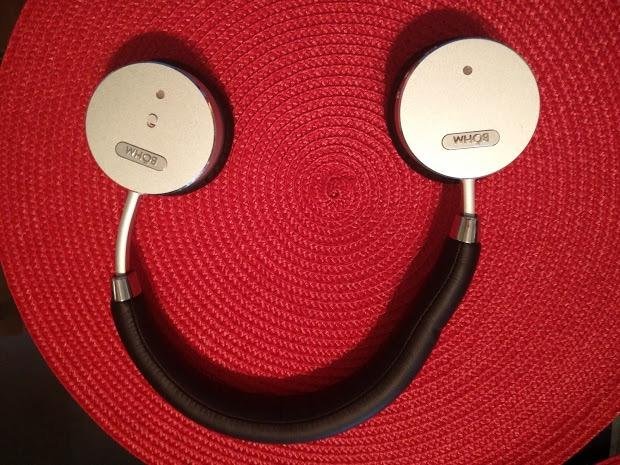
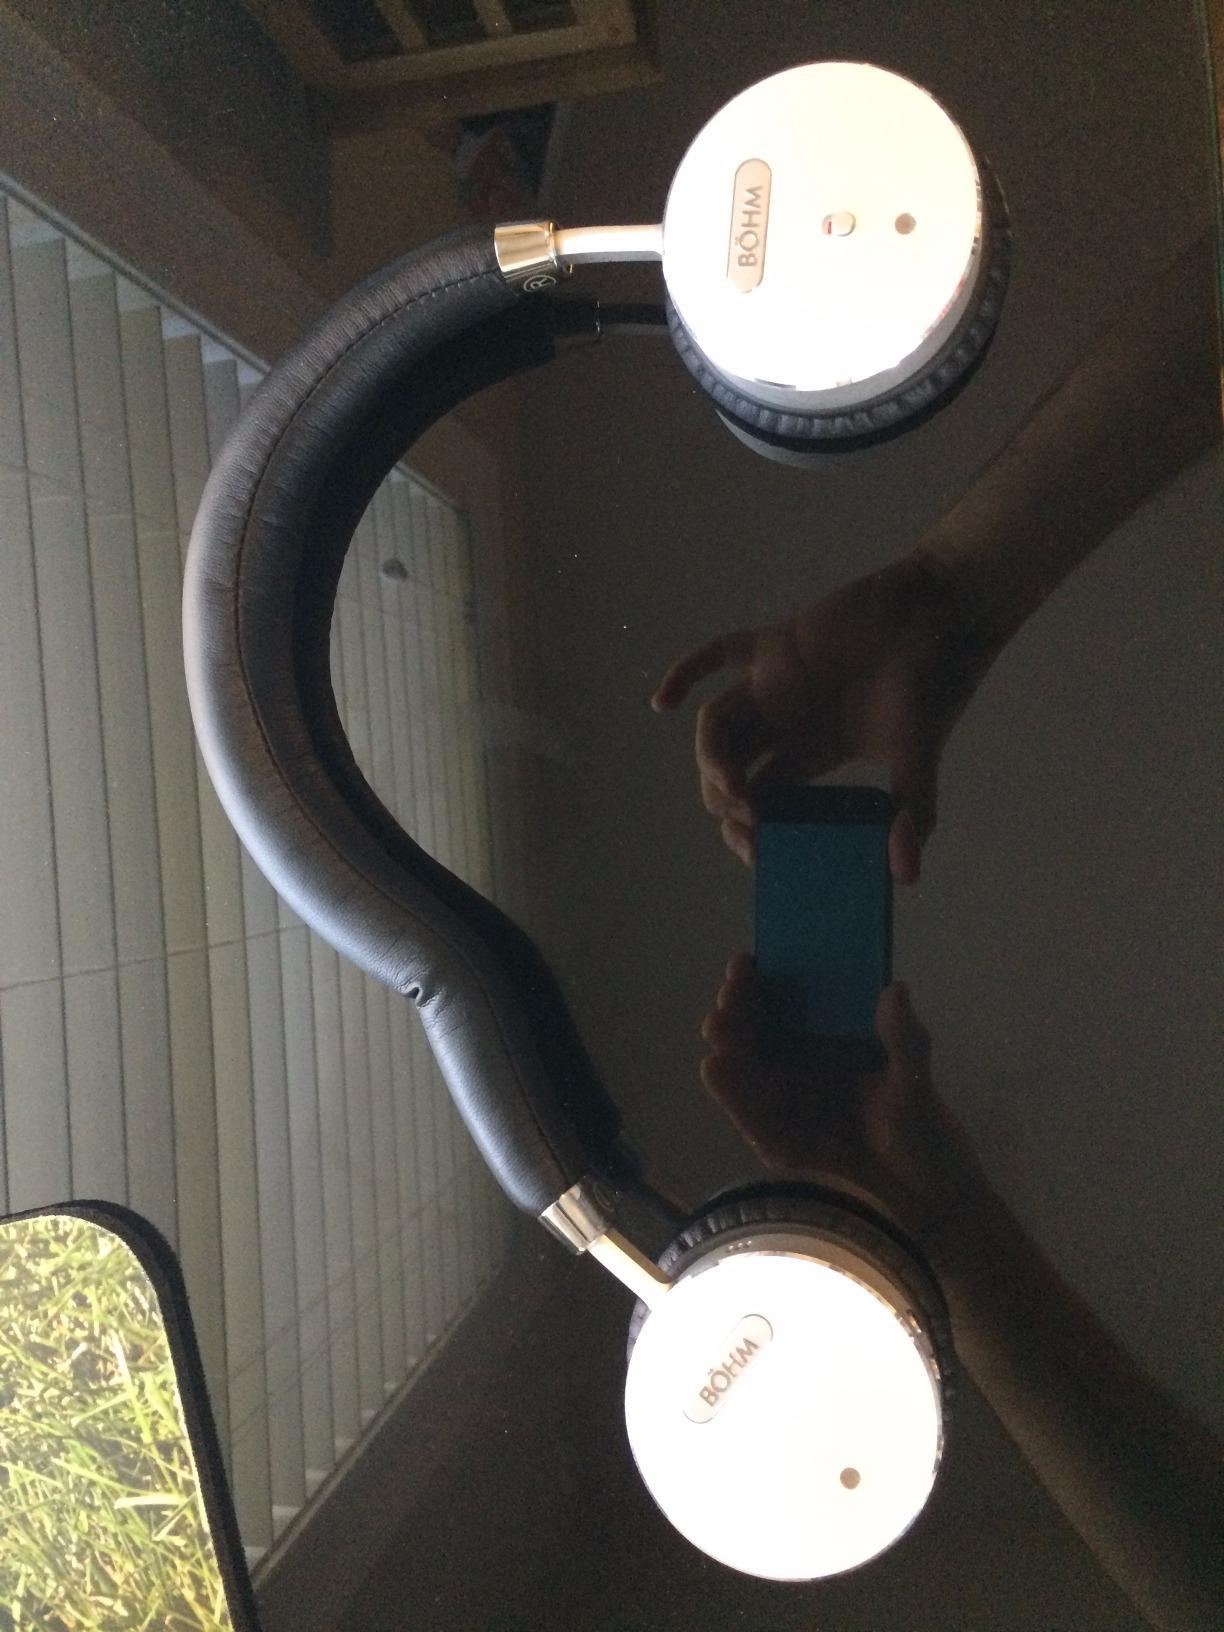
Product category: headphones
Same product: yes